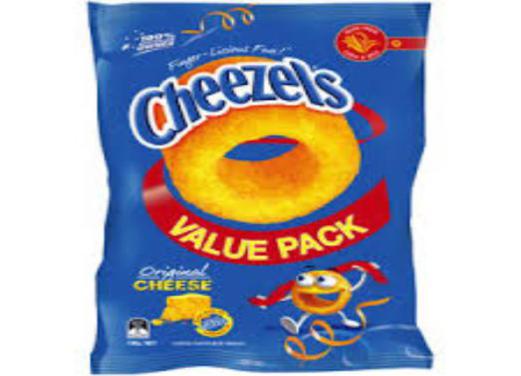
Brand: cheezels
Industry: Food